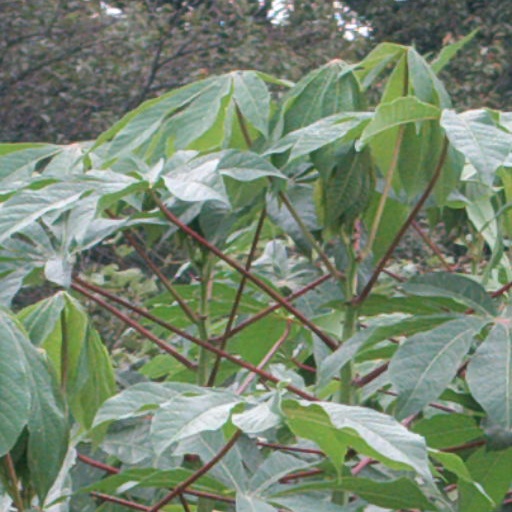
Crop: cassava